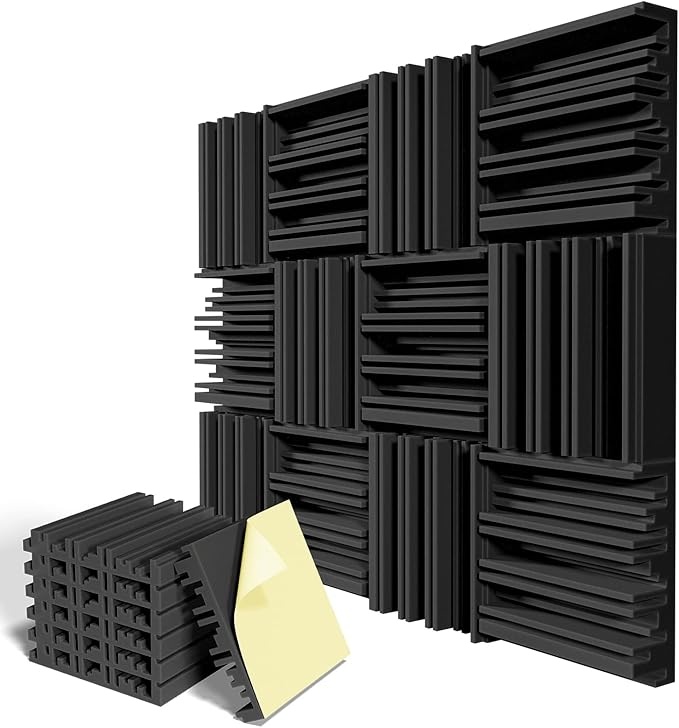
12 Pack Self-Adhesive Sound Proof Foam Panels,12 X 12 X 2 inches Acoustic Foam,High Resilience Sound Proofing Padding for Wall,Sound Absorbing Panels Suitable for Home Studios, Offices - Black
About This Easy Peel & Stick Installation - Our soundproof foam panels come with pre-applied double-sided tape, making installation quick and hassle-free. Simply peel off the protective layer and stick the panels to any smooth surface—no additional tools or adhesives required. Perfect for DIY enthusiasts and professionals alike High Deformation Rebound Rate - The high resilience of our products is reflected in the fact that when you unpack the product, the product quickly returns to its original appearance. Effective Acoustic Treatment - The sound proof wall foam is a dense and thick open-cell foam which can well eliminate indoor reverberation/echo/standing wave/noise and improve the sound clarity of the space. Environmentally Materials - Our products are made of polyester fiber material, which is environmentally and harmless, safe to breathe and touch, safe for adults, kids and pets. You can use it with confidence. Widely Used - Excellent acoustic treatment for many occasions, not only for live sound treatment on studio and office walls,but also for recording studios,home studios and anywhere you needed.
Brand: LIGHTDESIRE
Category: Hardware > Building Materials > Sound Dampening Panels & Foam > Foam Tiles